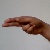
The image shows a hand gesture representing the letter 'H' in Indian Sign Language.